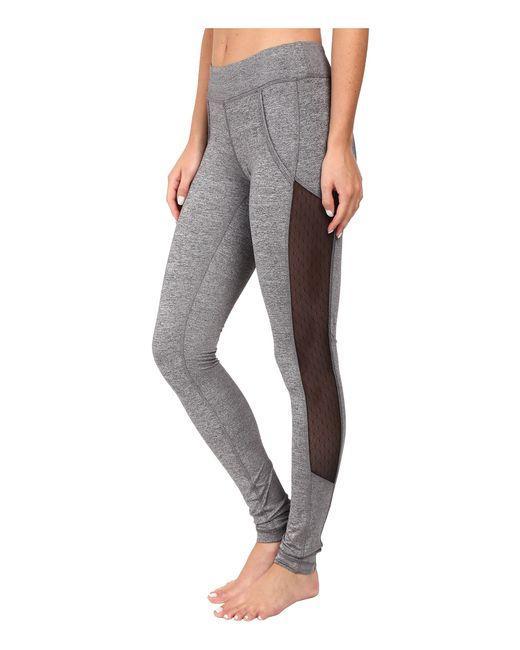
Frauen Hohe Taille Enge Leggings Grau